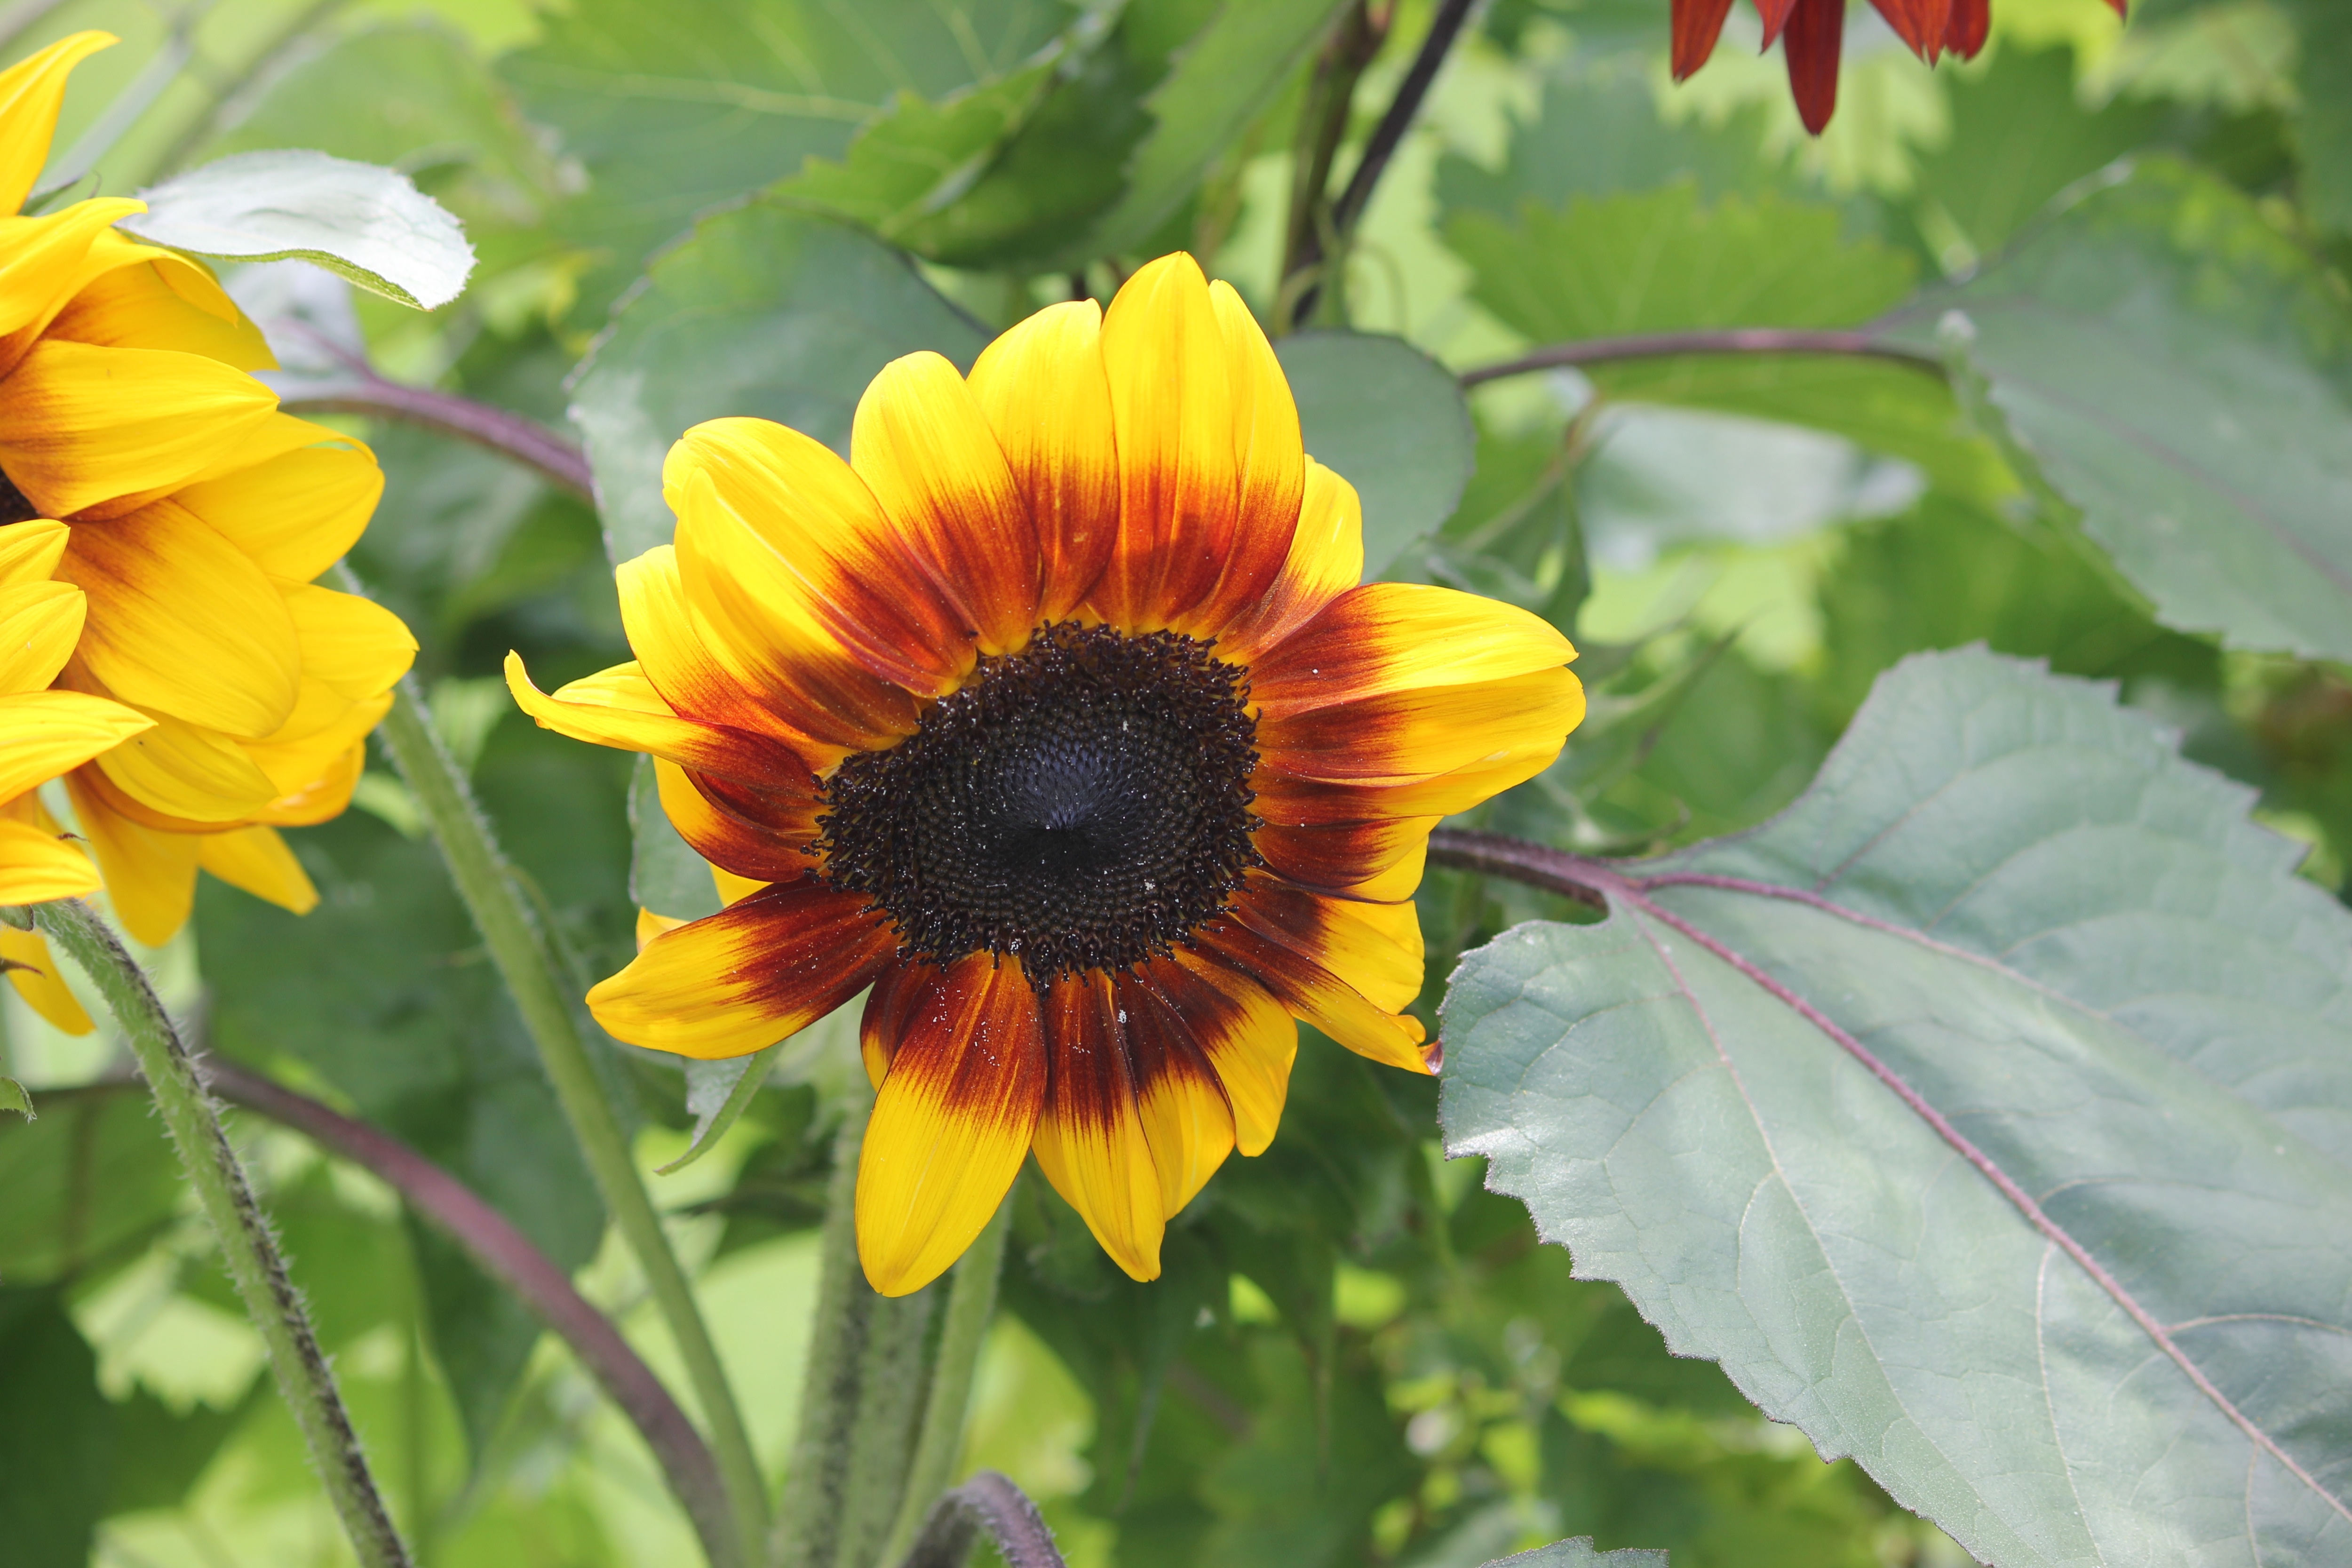
nature, plant, field, flower, petal, alone, summer, botany, yellow, flora, sunflower, wildflower, sun flower, nectar, macro photography, individually, flowering plant, daisy family, annual plant, land plant